Jean-Luc Bideau

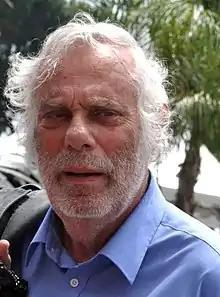
Bideau at the 2009 Cannes Film Festival

Jean-Luc Bideau is married to Marcela Salivarova, a director of Czechoslovak origin. Together, they have two children: Nicolas, head of Presence Switzerland, and Martine, a doctor.